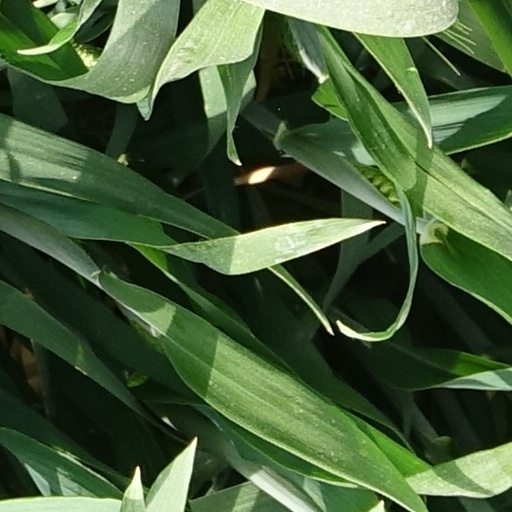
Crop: wheat